Idaho State Highway 51

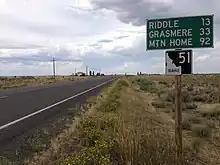
View north from the south end of SH-51

SH-51's northern terminus is in the city of Mountain Home in Elmore County. After turning south from Airbase Rd. and the intersection with SH-67, the road crosses the Snake River into Owyhee County and passes through the towns of Bruneau, Grasmere, and Riddle. About from the state border it enters the Duck Valley Indian Reservation.